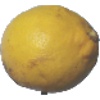
Label: lemon